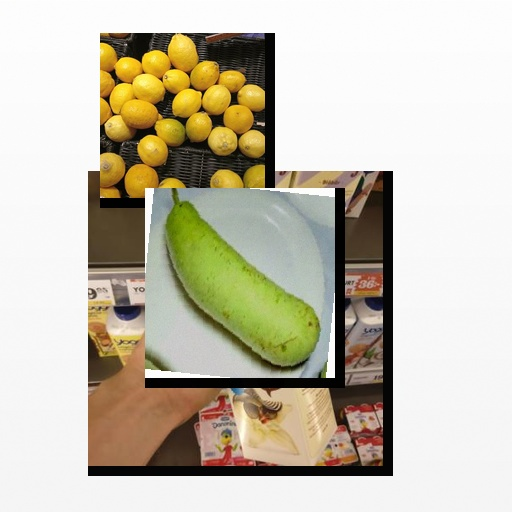
Food items: lemon, vanilla_yogurt, bottle_gourd